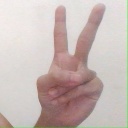
अक्षर: क